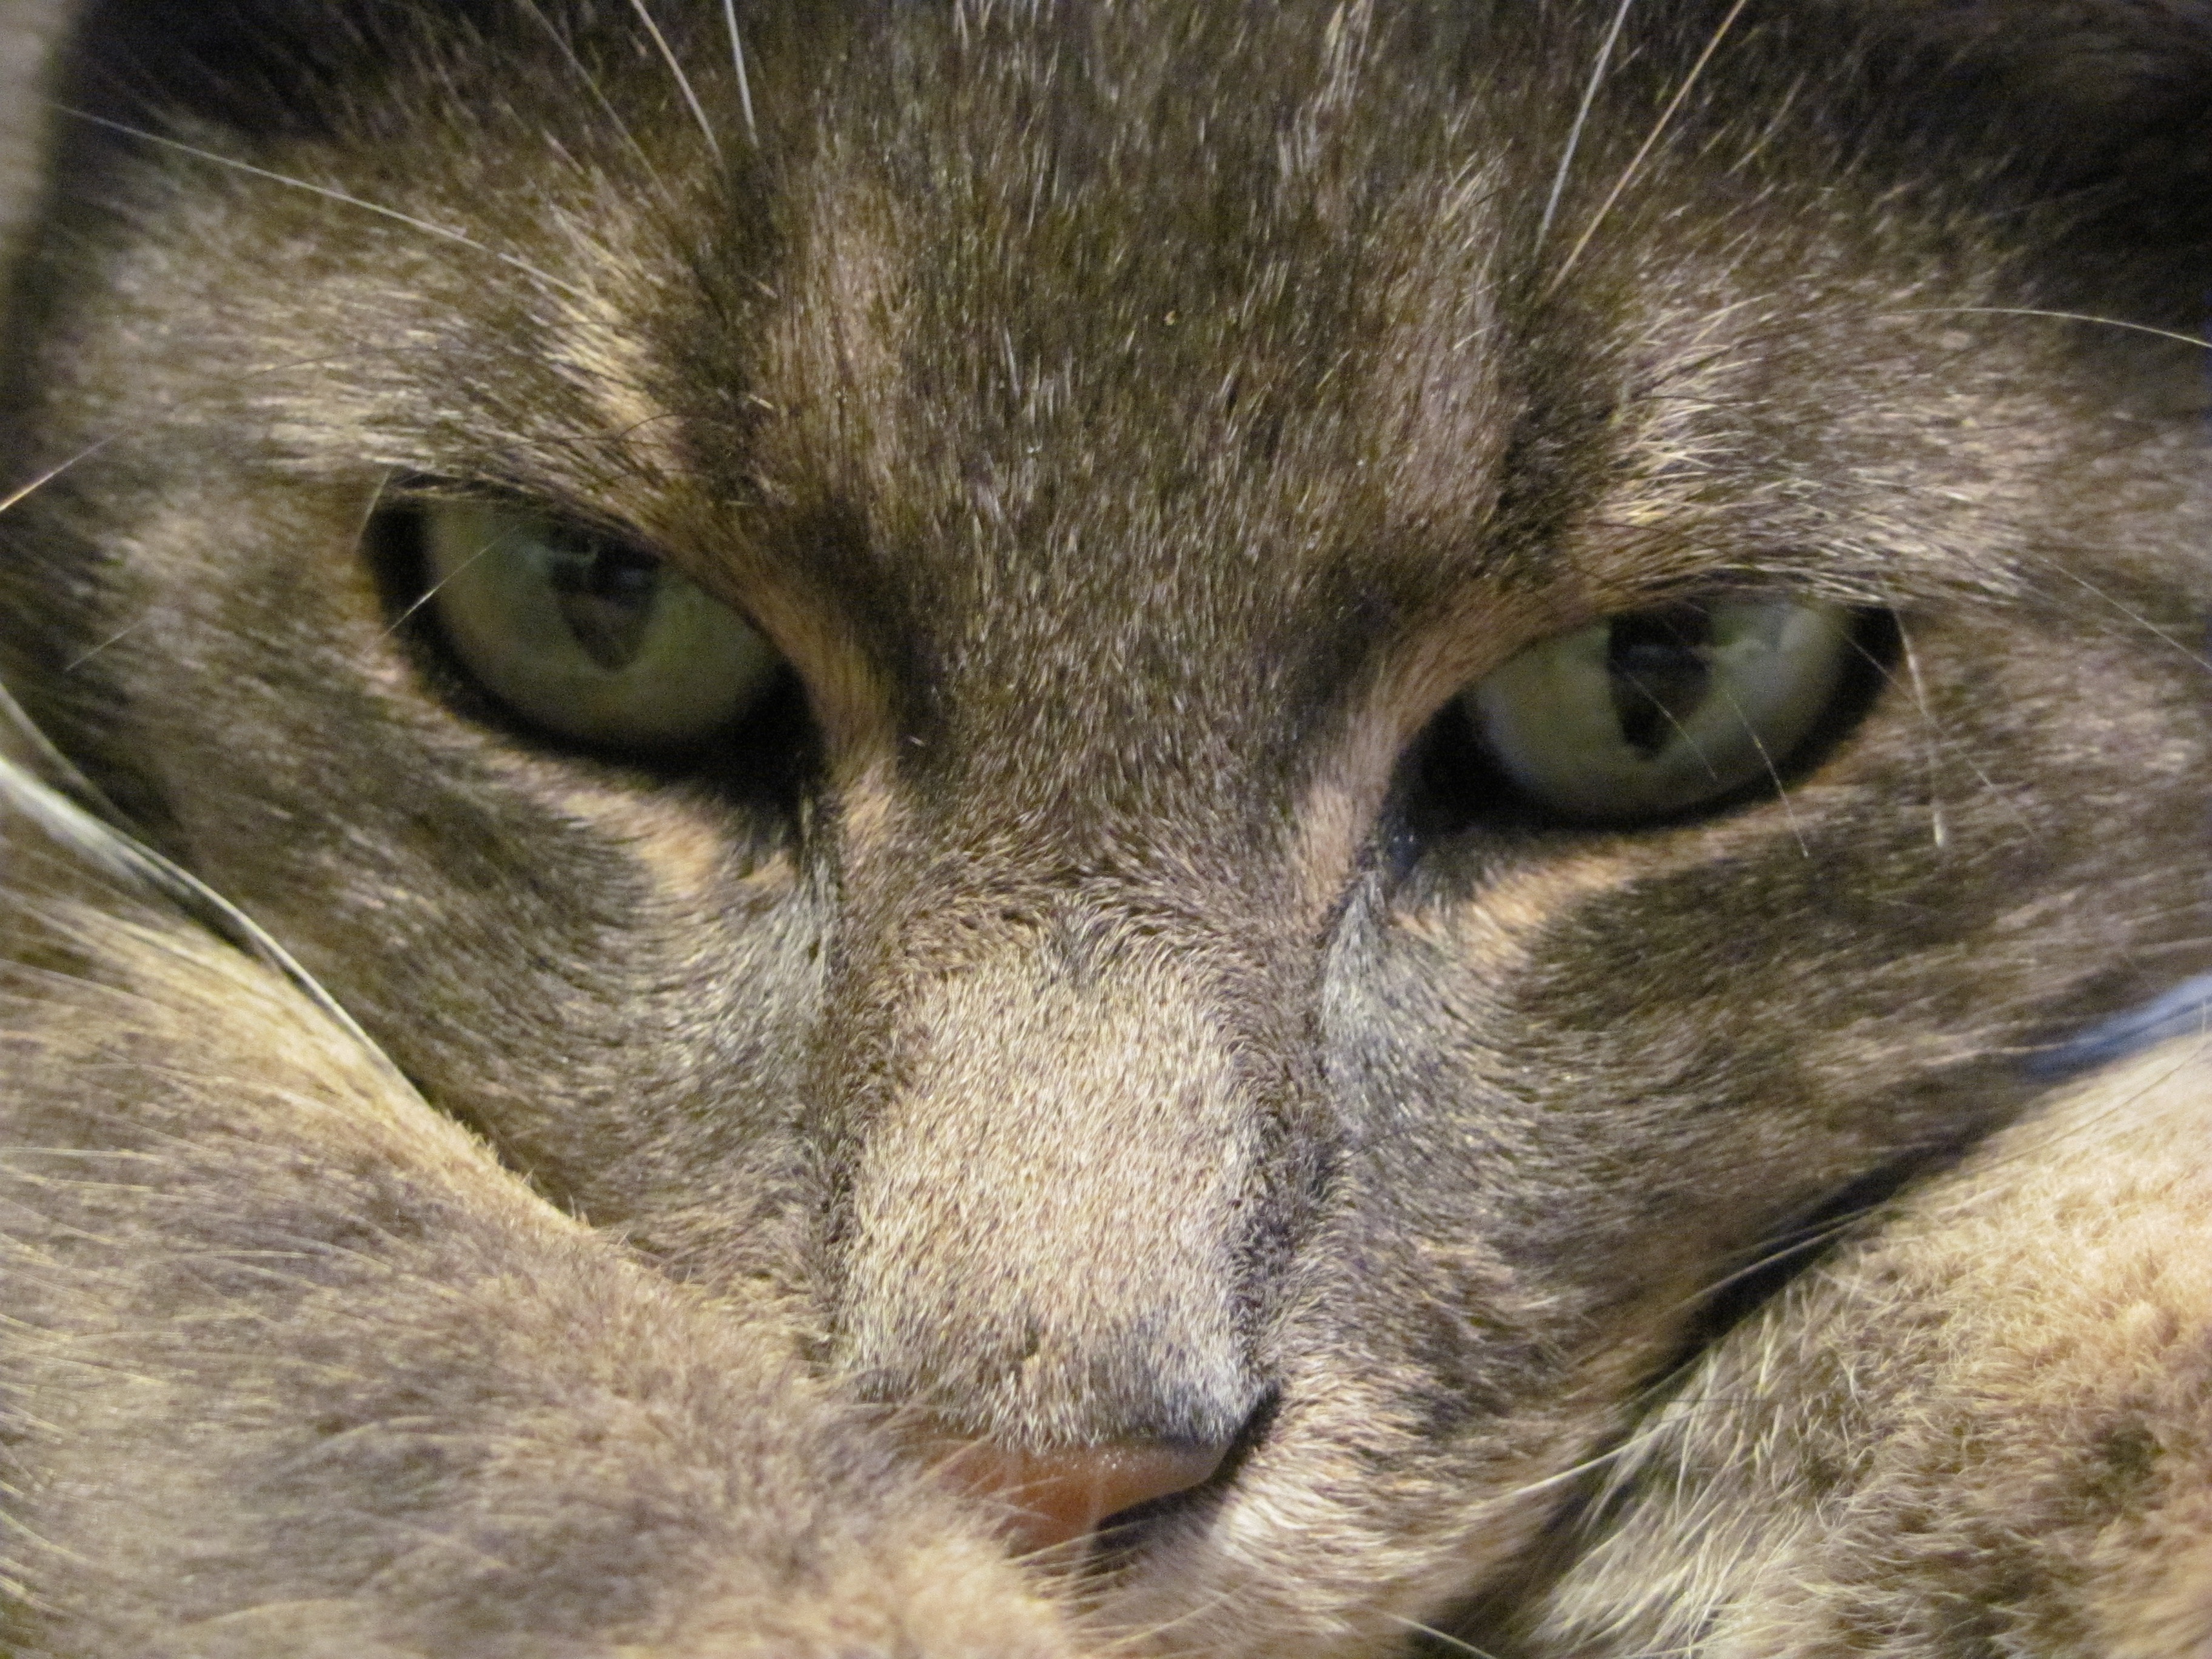
animal, kitten, cat, mammal, close, fauna, close up, nose, whiskers, snout, tiger, eye, vertebrate, organ, puma, tabby cat, european shorthair, wild cat, small to medium sized cats, cat like mammal, domestic short haired cat, pixie bob